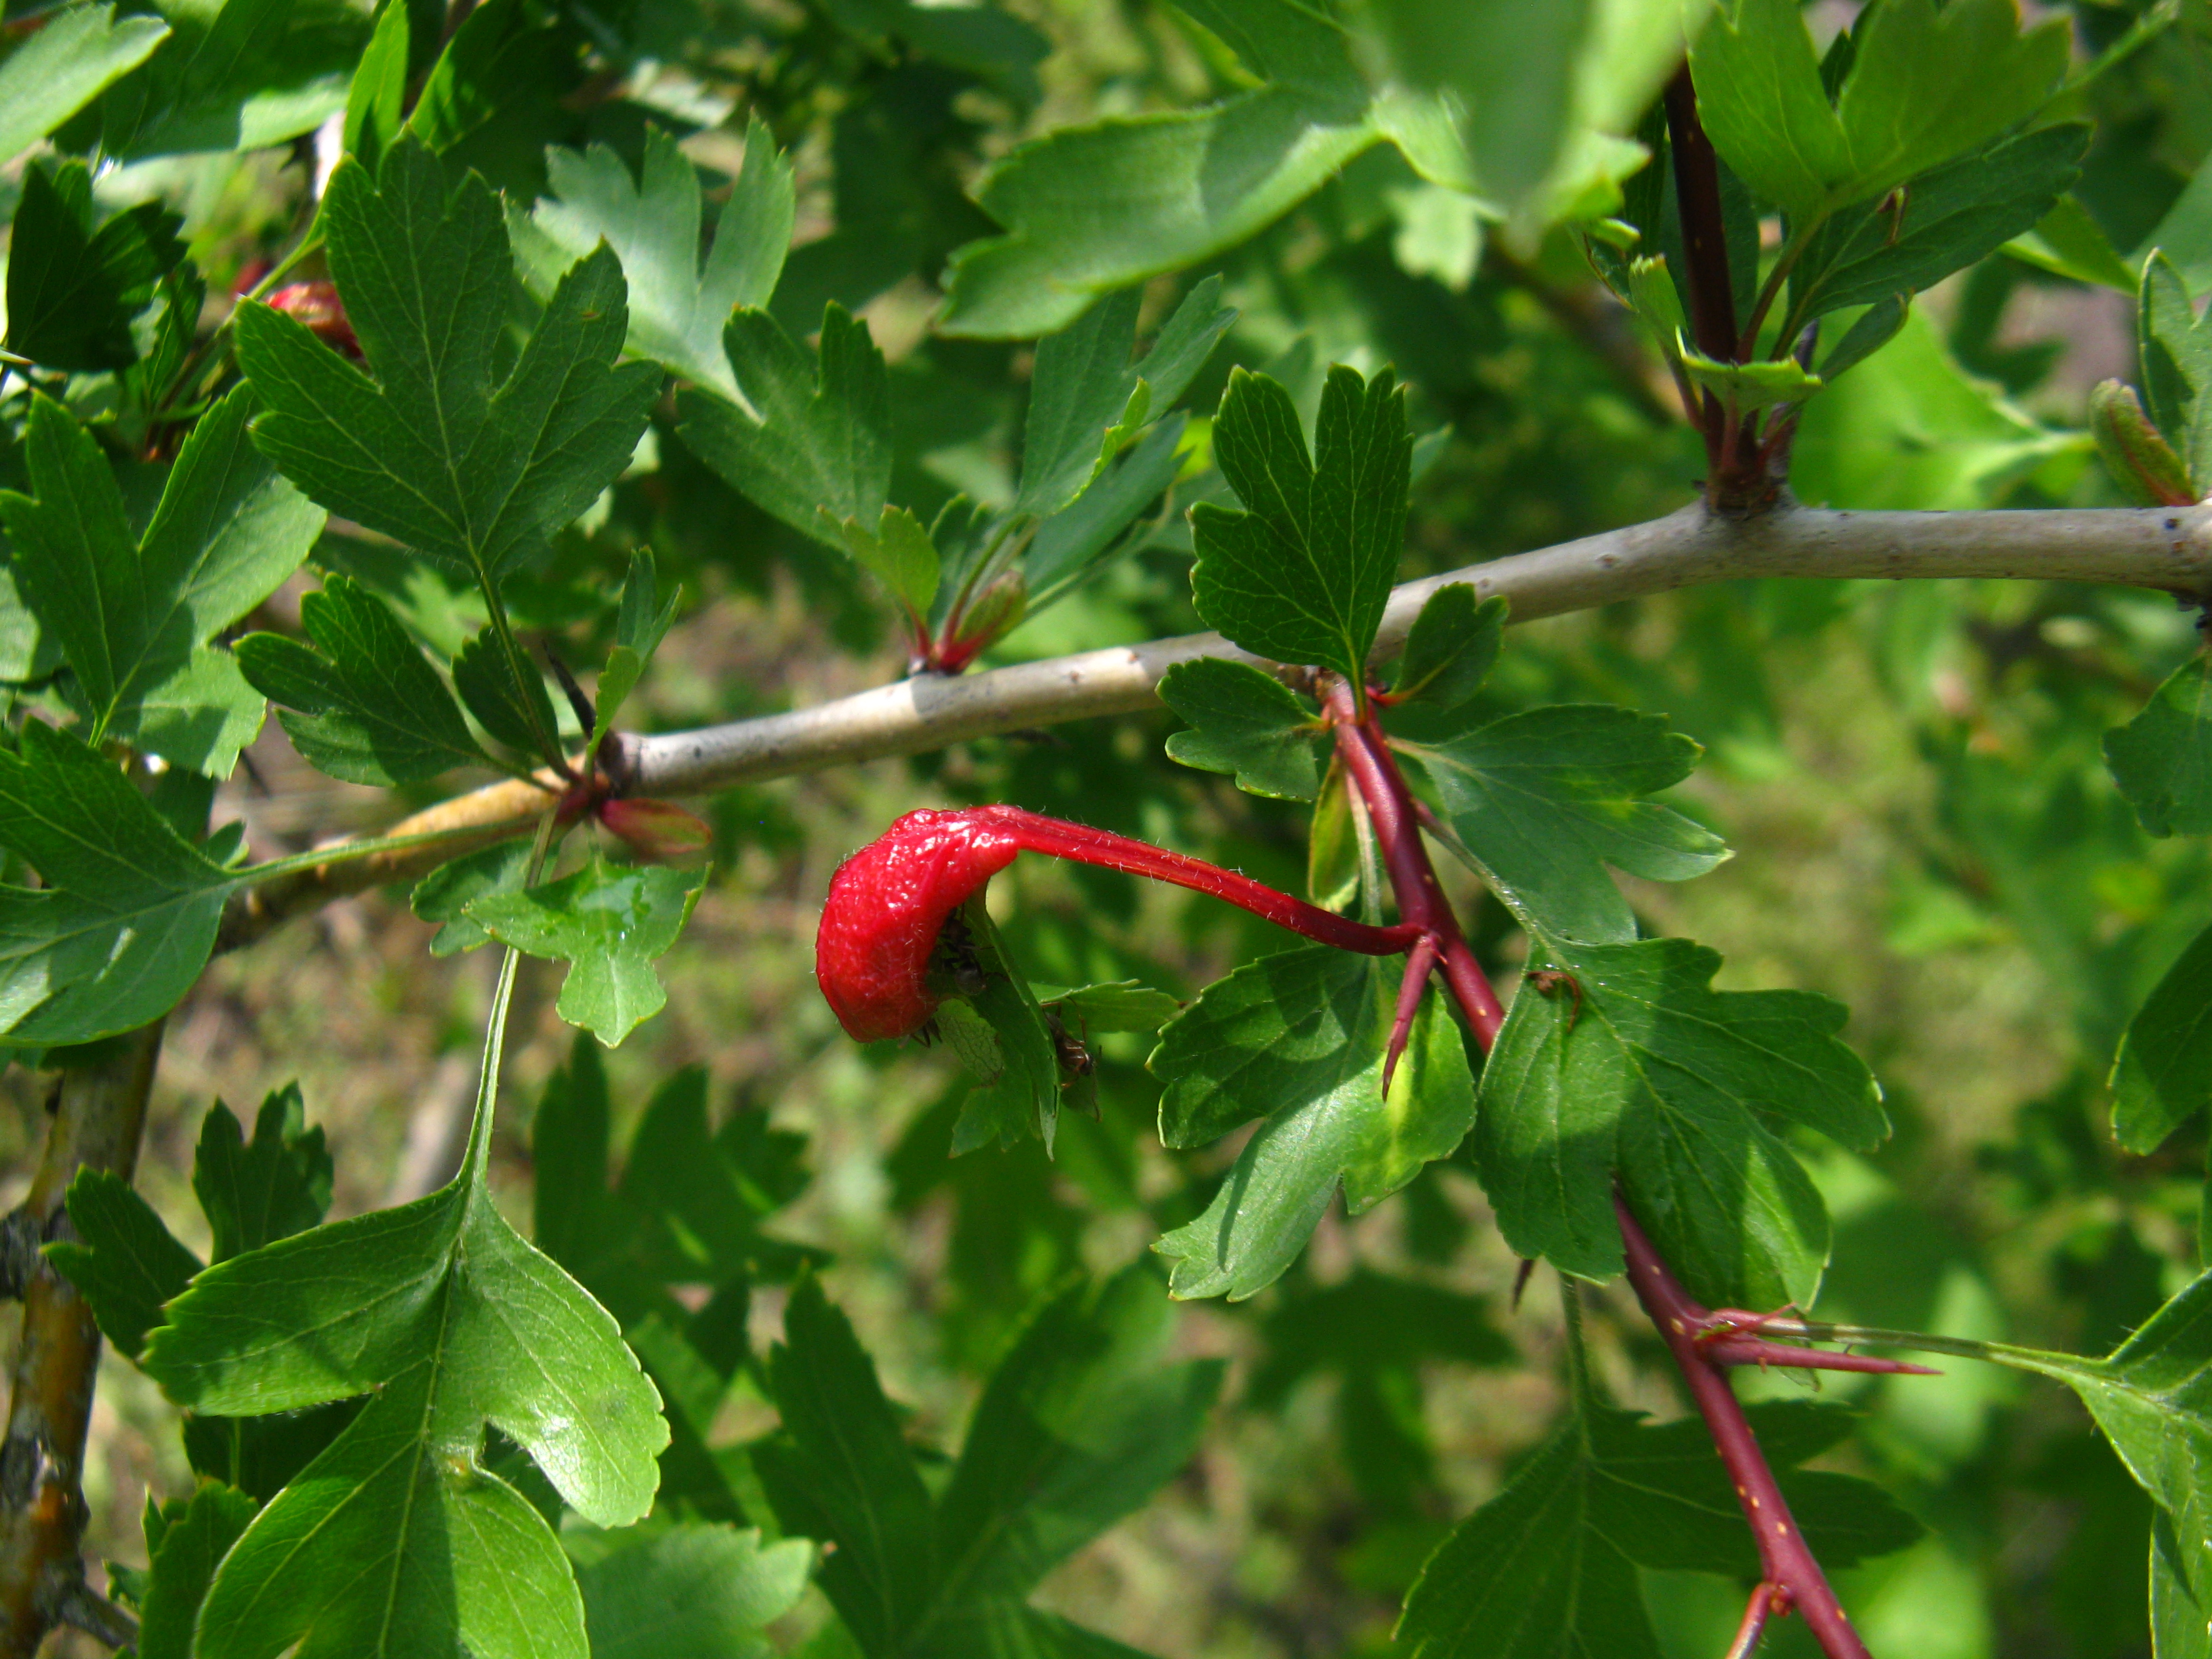
flower, tree, bush, flora, plant, mulberry, fruit tree, fruit, aquifoliaceae, red mulberry, hawthorn, berry, branch, chinese hawthorn, flowering plant, schisandra, mulberry family, cherry, aquifoliales, buffaloberries, silver buffaloberry, subshrub